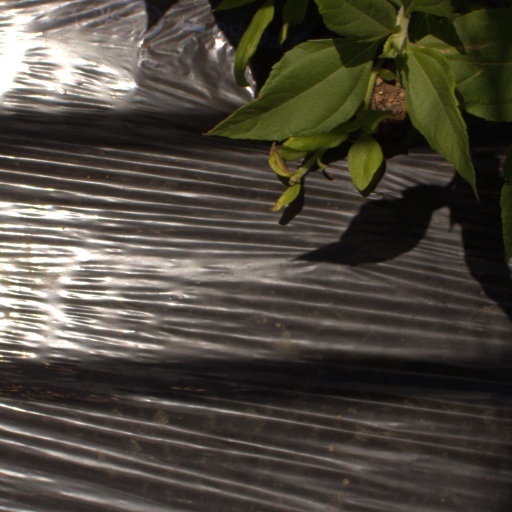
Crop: Jerusalem artichoke